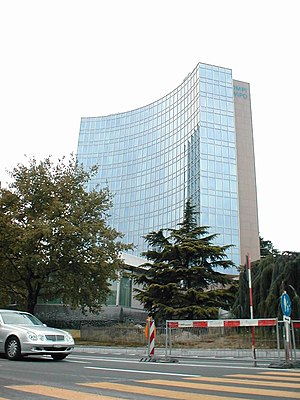
World Intellectual Property Organization
WIPO's hovedkvarter
The World Intellectual Property Organization er en international organisation, der arbejder for brugen og beskyttelsen af de frembringelser, der skabes af den menneskelige forstand. WIPO arbejder således med immaterialrettigheder.